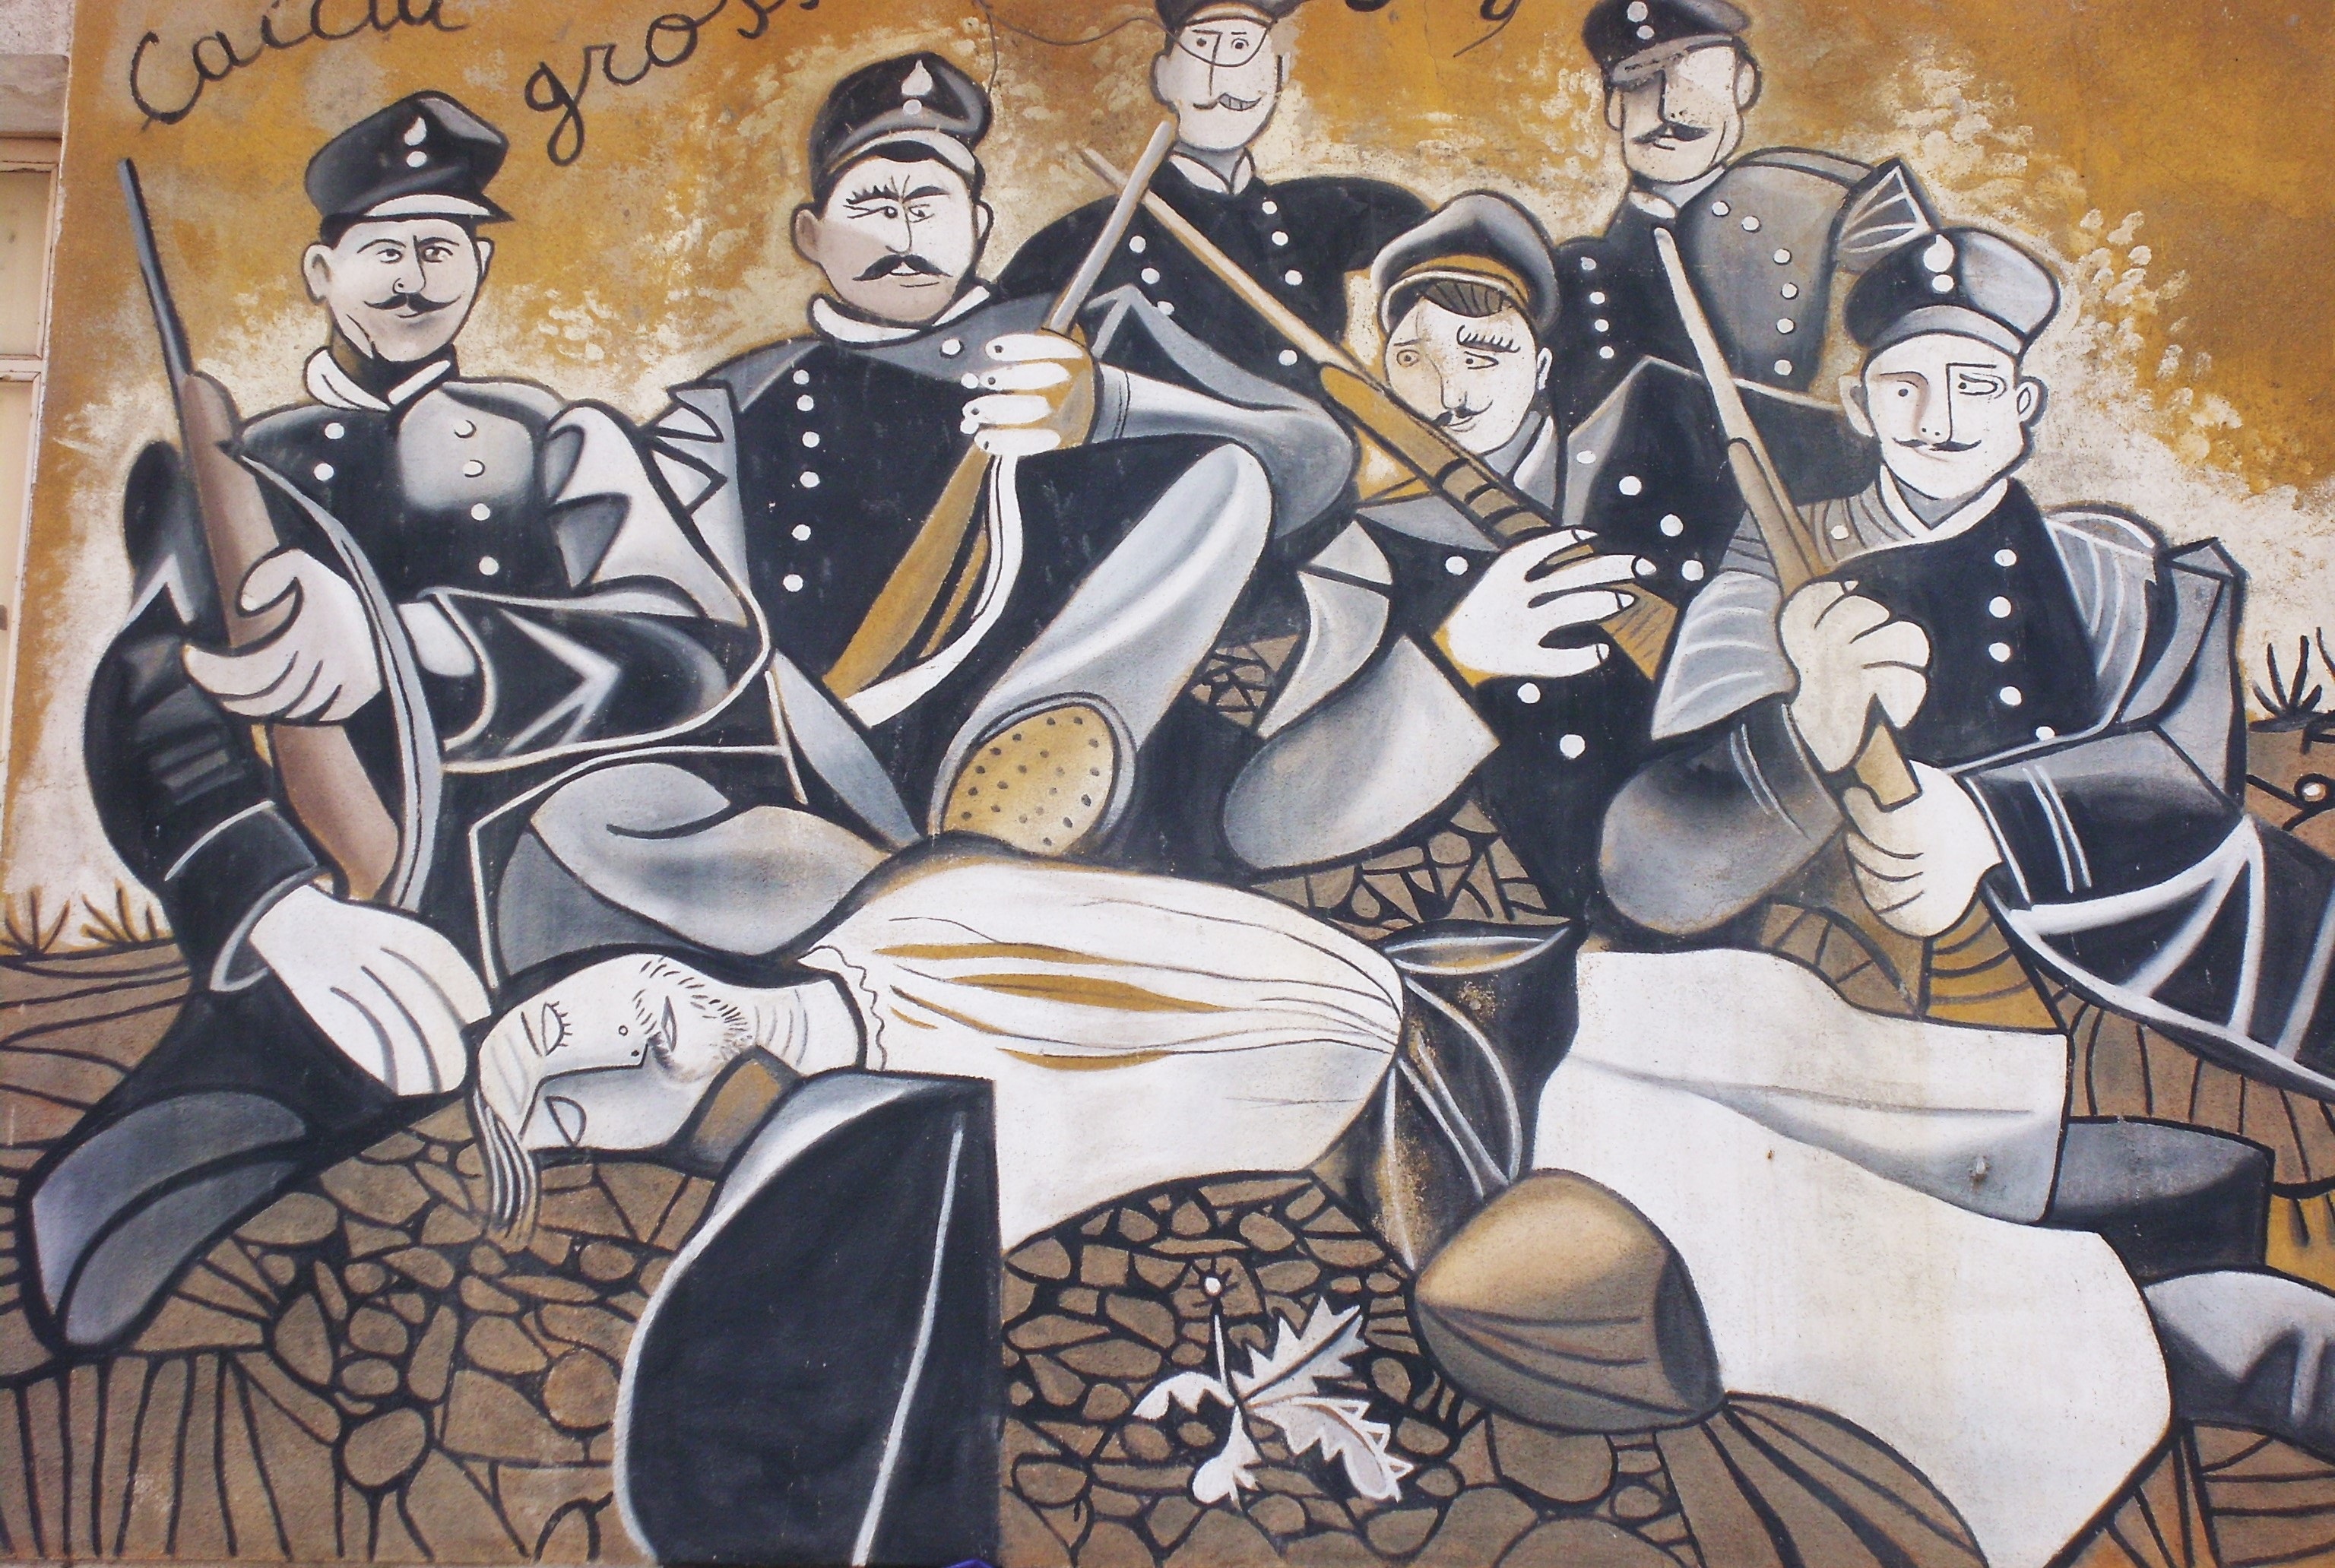
person, woman, wall, italy, profession, painting, street art, art, sketch, drawing, illustration, mural, fresco, comics, sardinia, modern art, rifleman, italian police, orgo solo